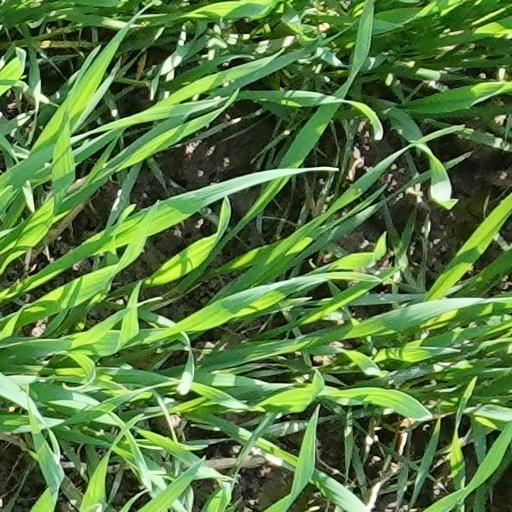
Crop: wheat